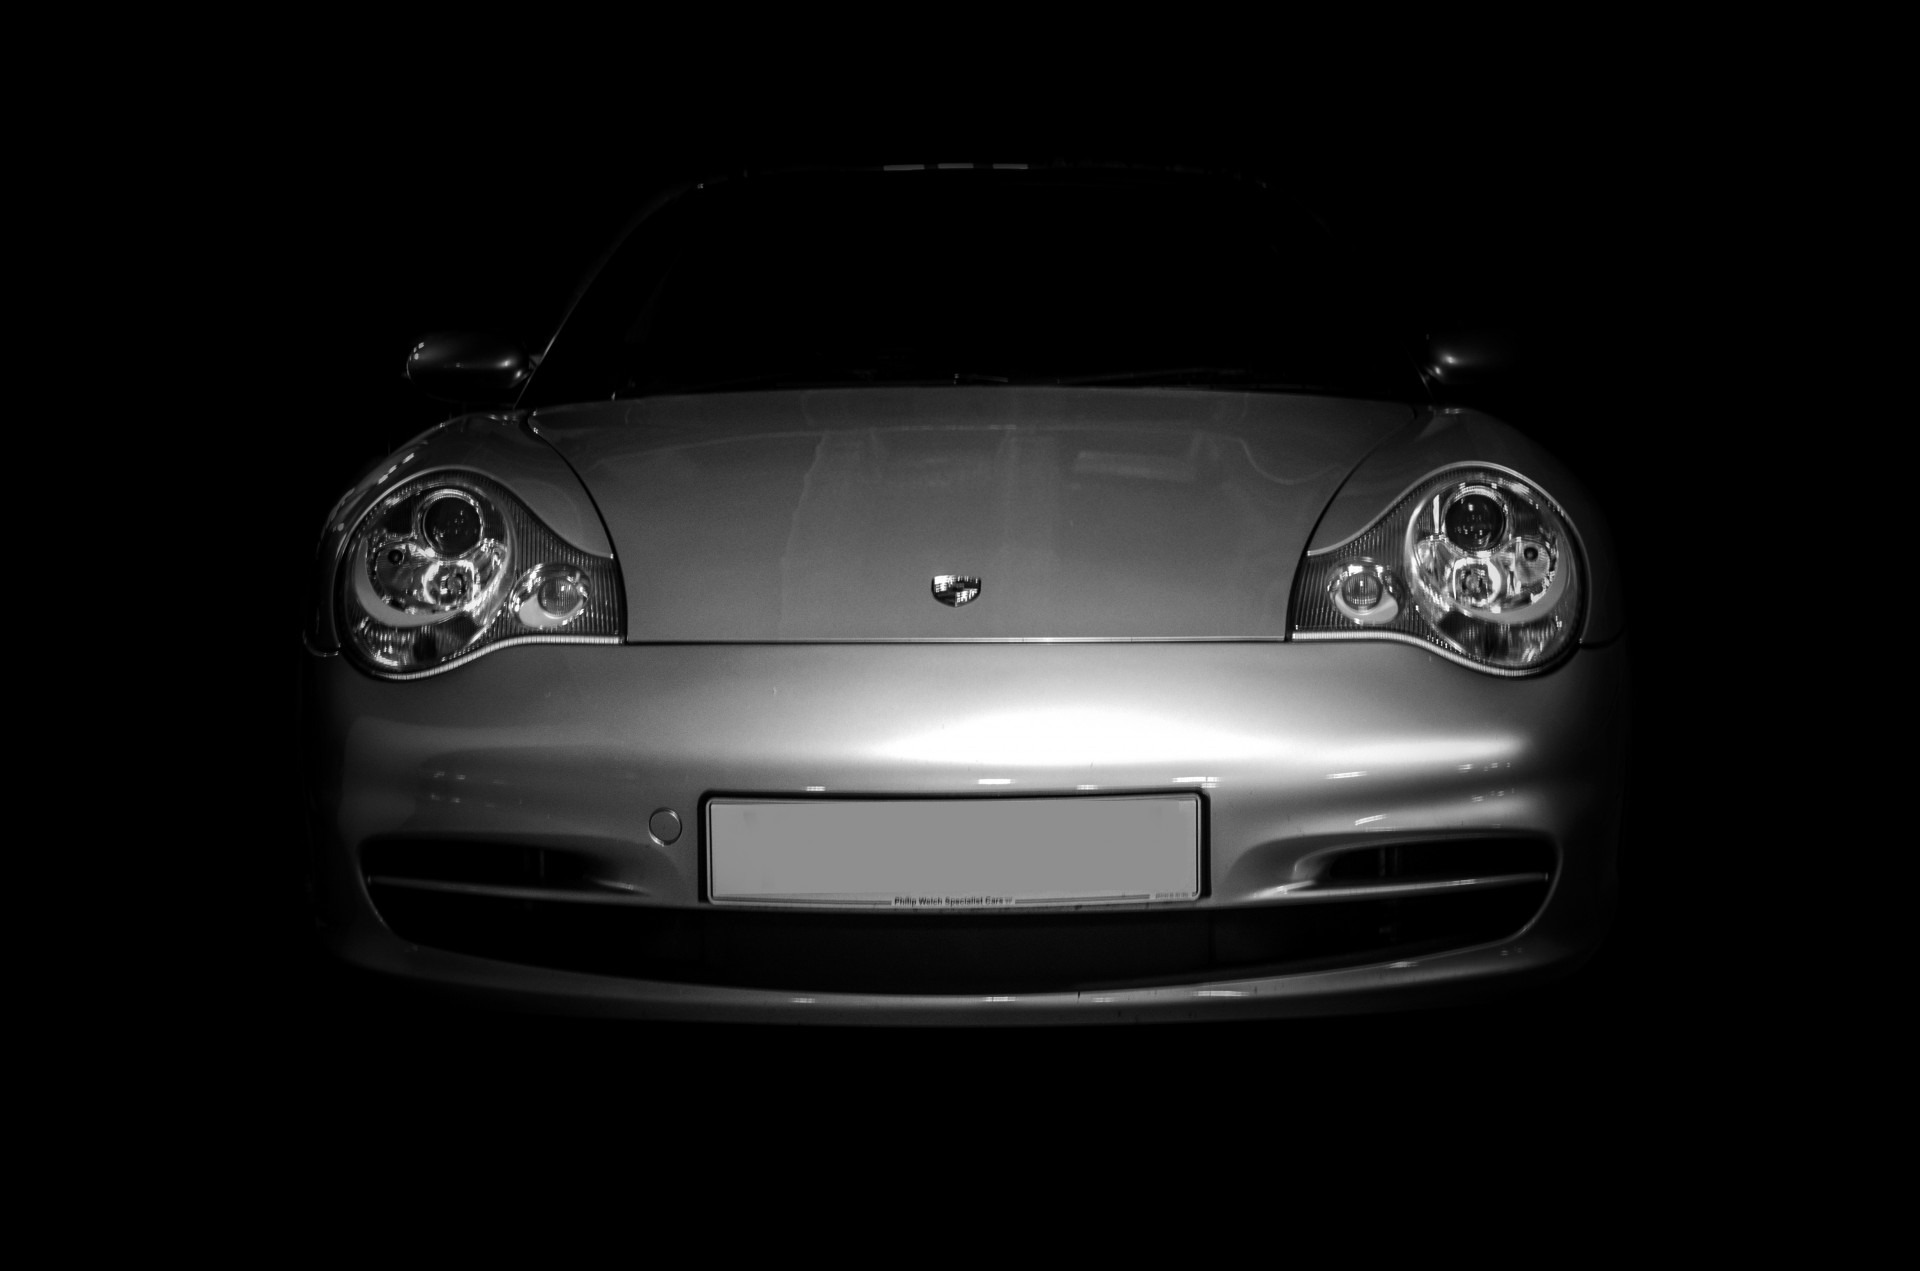
sport, car, wheel, driving, travel, vehicle, shadow, business, black, trip, sports car, bumper, supercar, sports, rim, concept, convertible, coupe, porsche, fast, driver, hobby, land vehicle, porsche 911, automobile make, automotive exterior, automotive design, luxury vehicle, family car